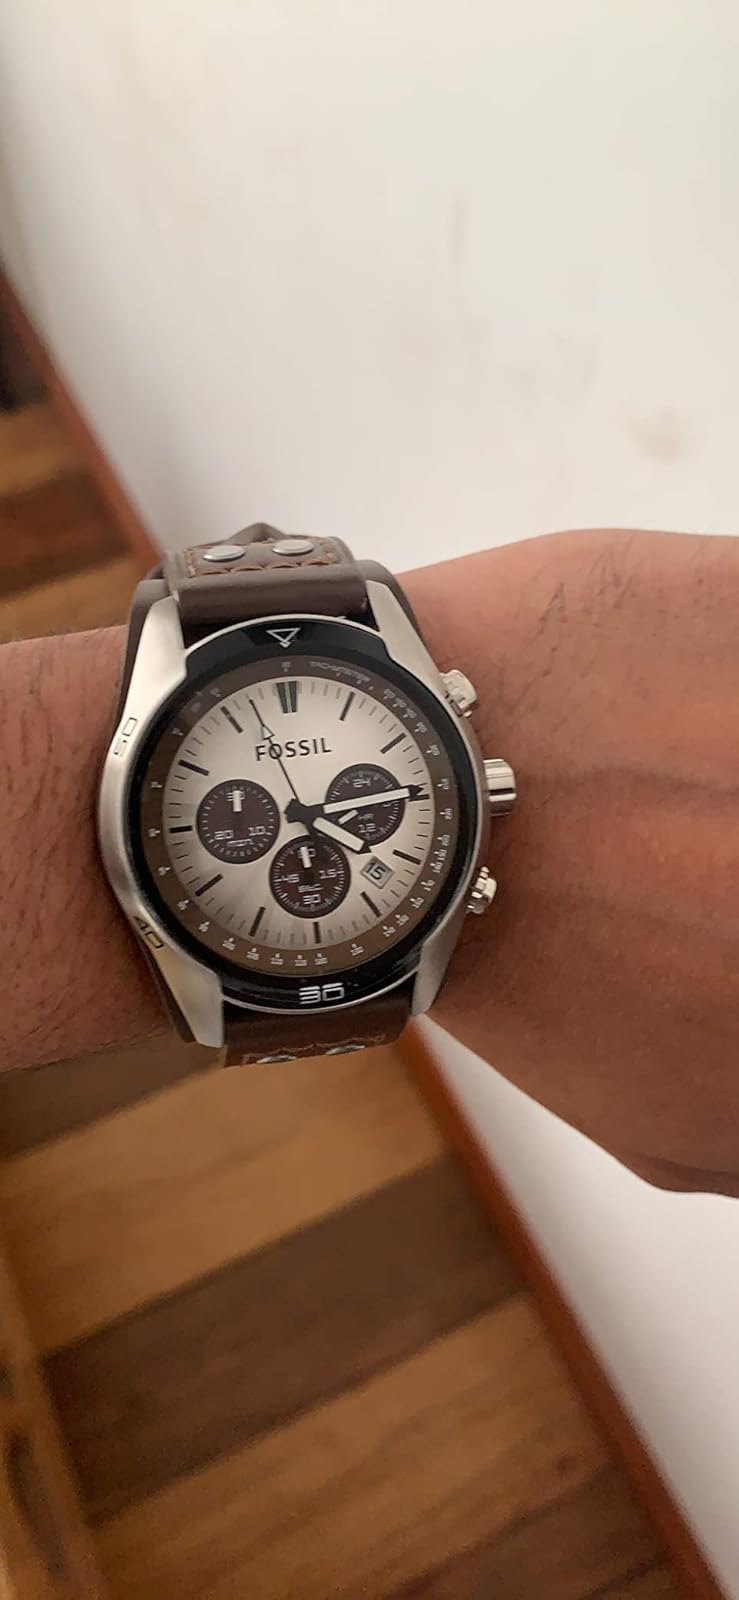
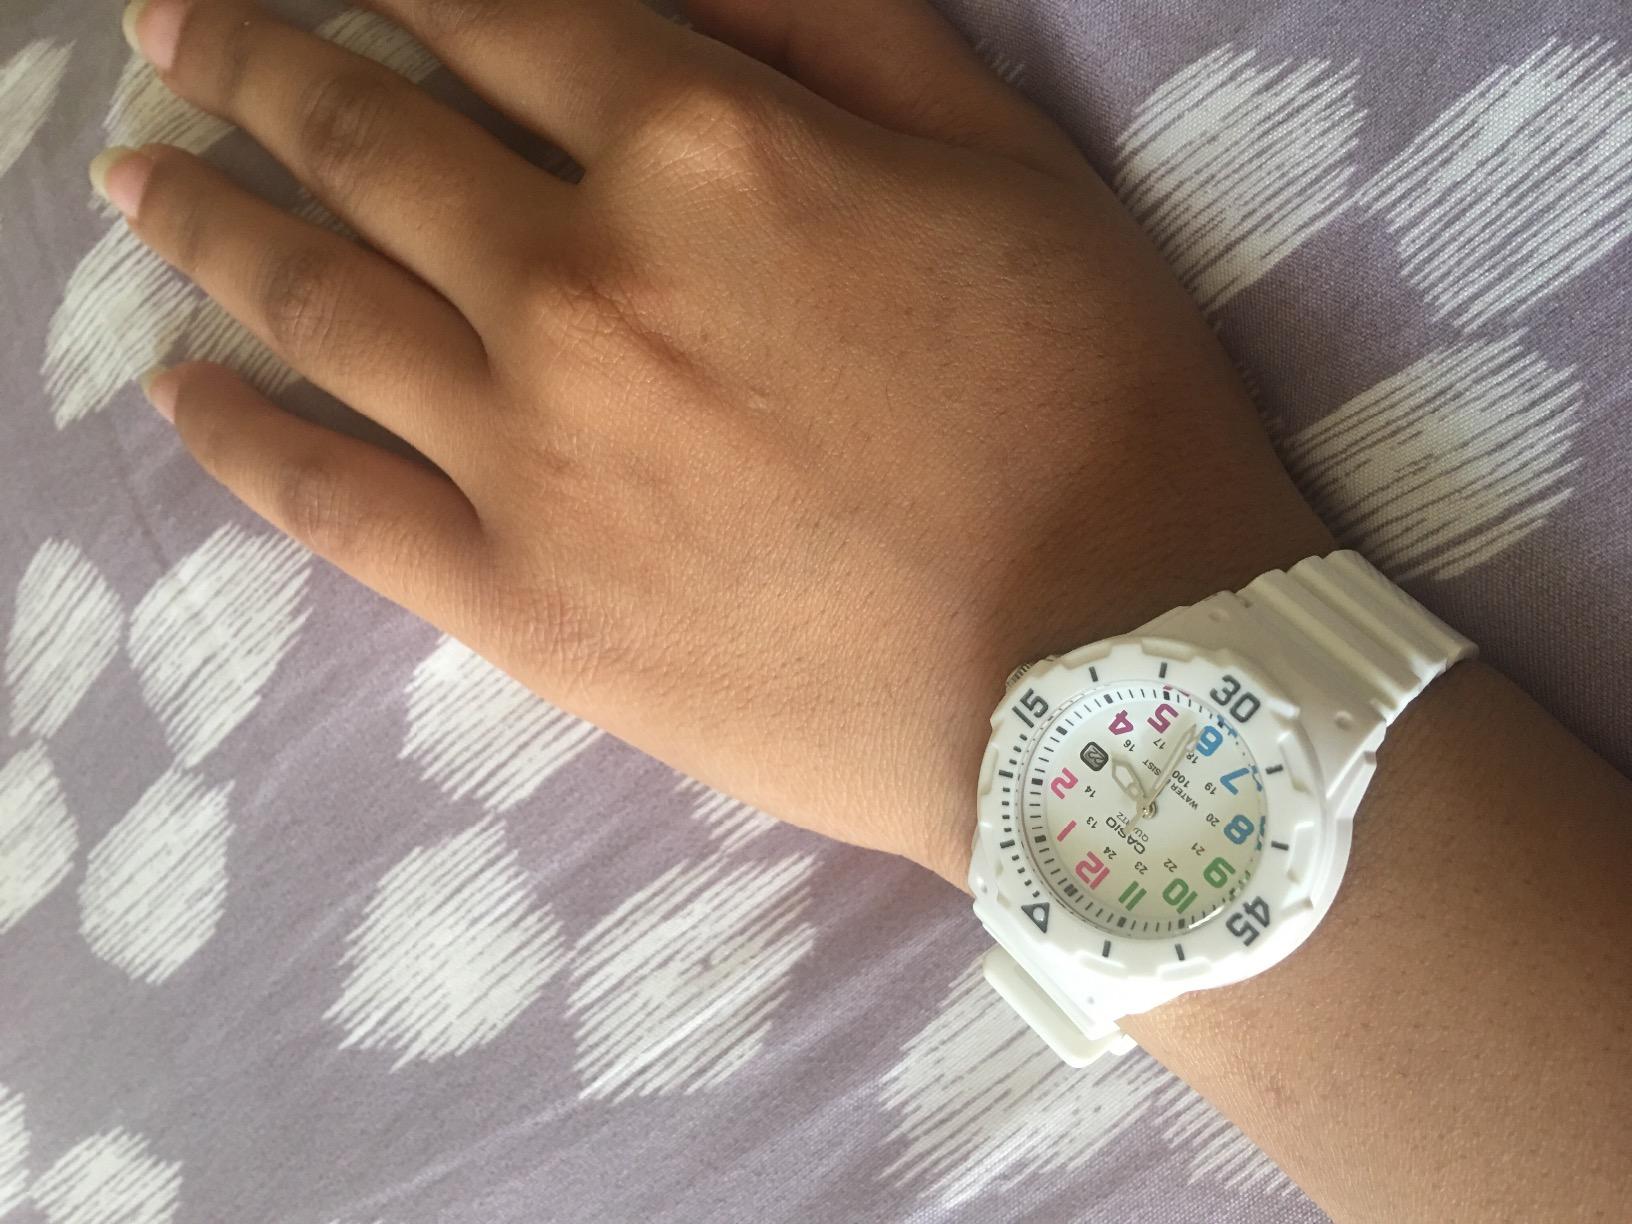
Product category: accessories_watch
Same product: no